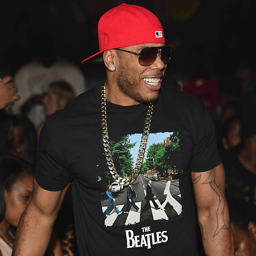
hip hop artist attends a party .